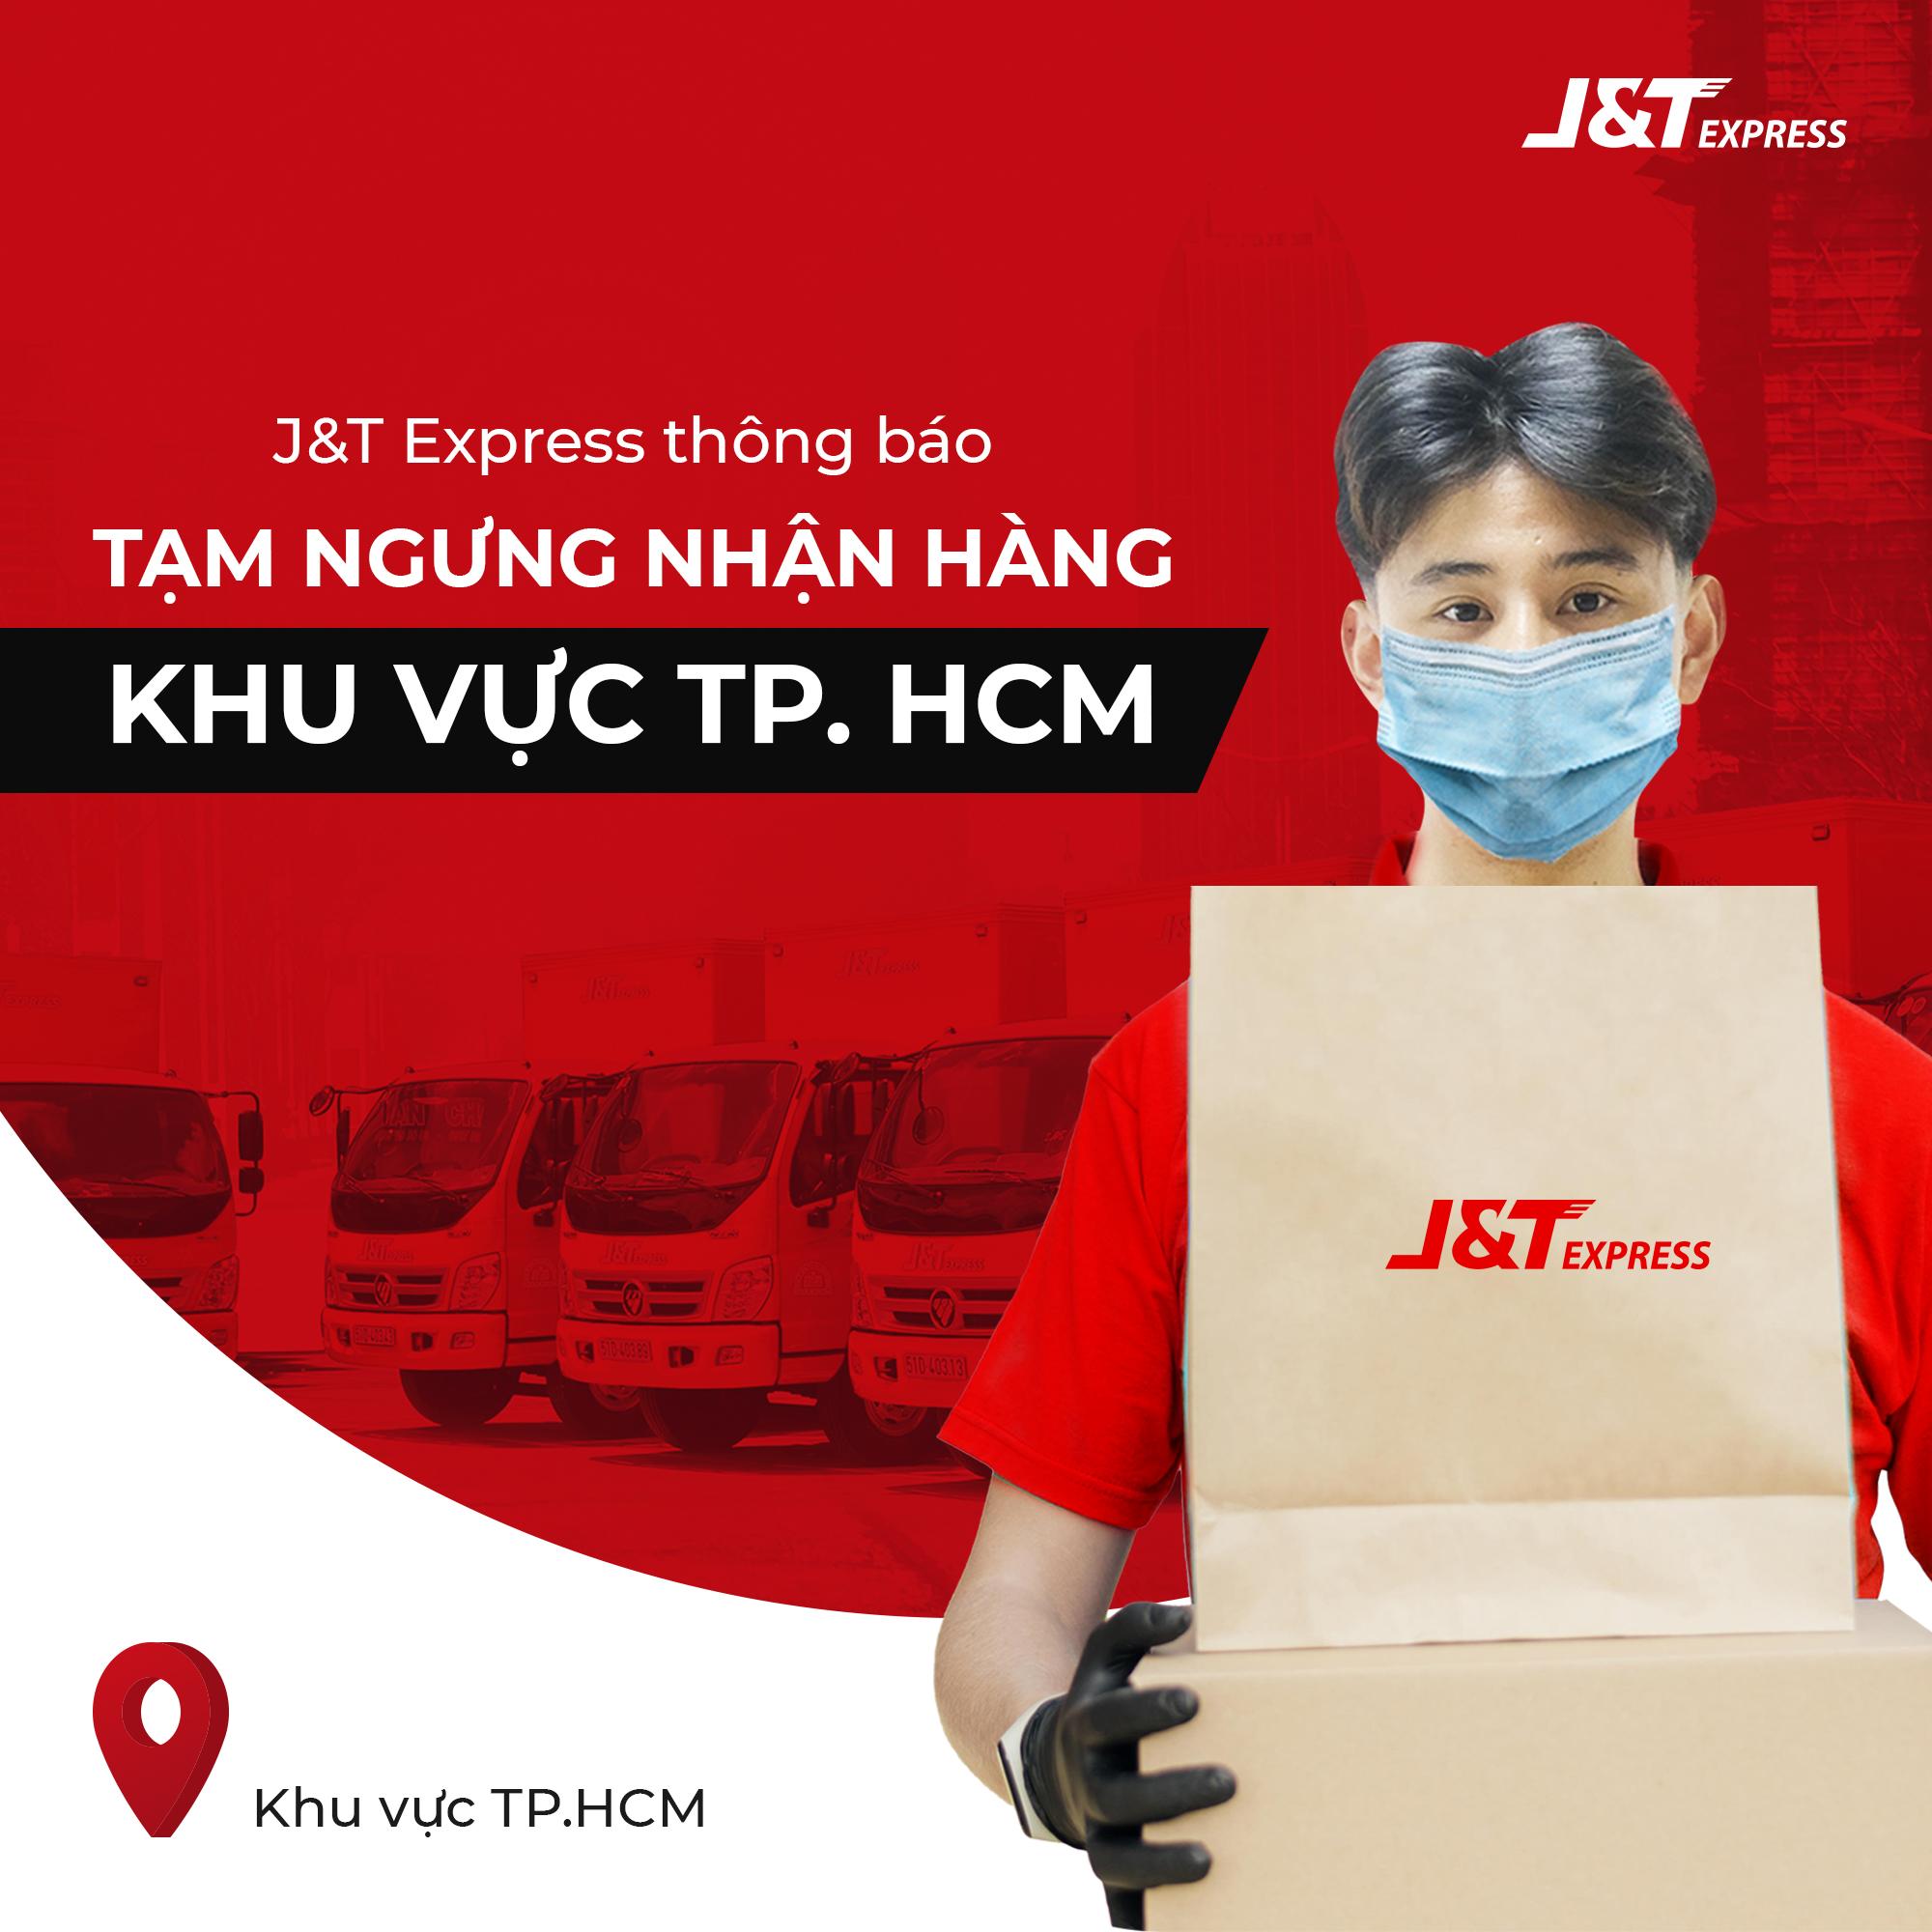
có một nhân viên mặc áo đỏ đang cầm một chiếc hộp